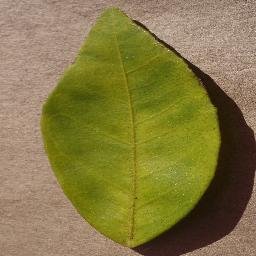
Label: Orange___Haunglongbing_(Citrus_greening)